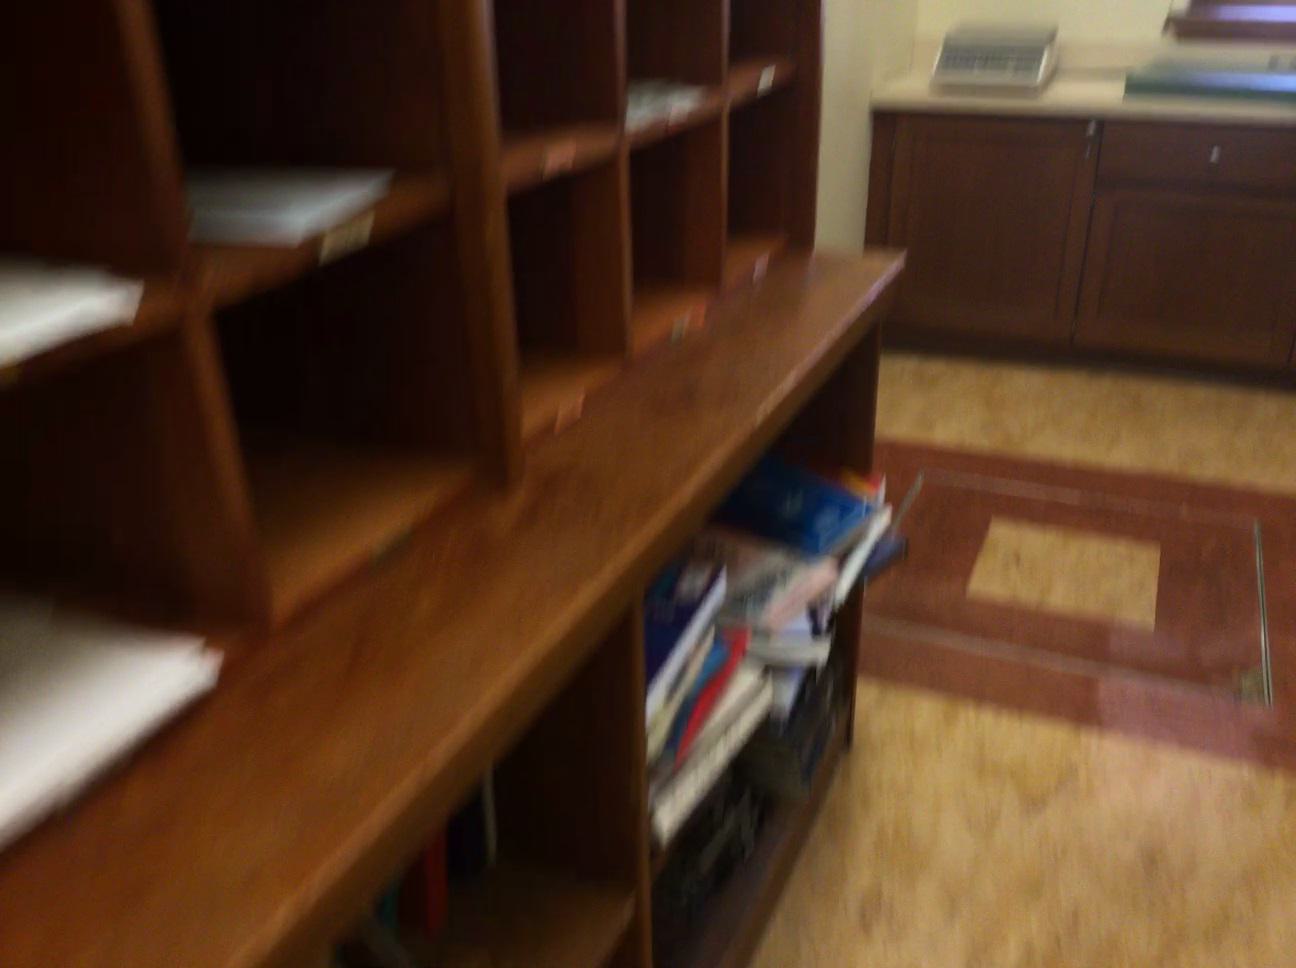
Question: Is the window below the cabinet from the camera's perspective? Final answer should be yes or no.
Answer: No